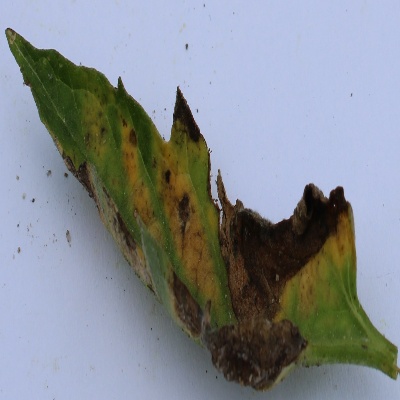
Crop: Tomato
Condition: septoria leaf spot